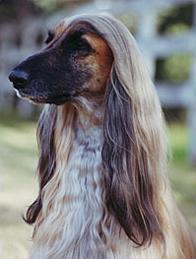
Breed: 222-n000013-Afghan_hound